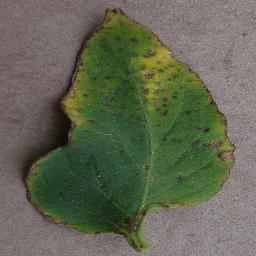
Label: Tomato___Bacterial_spot